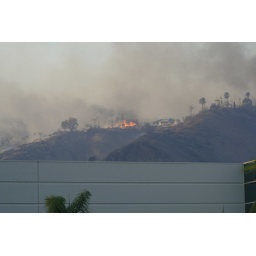
Directly above office, the white you see if the top of my office building